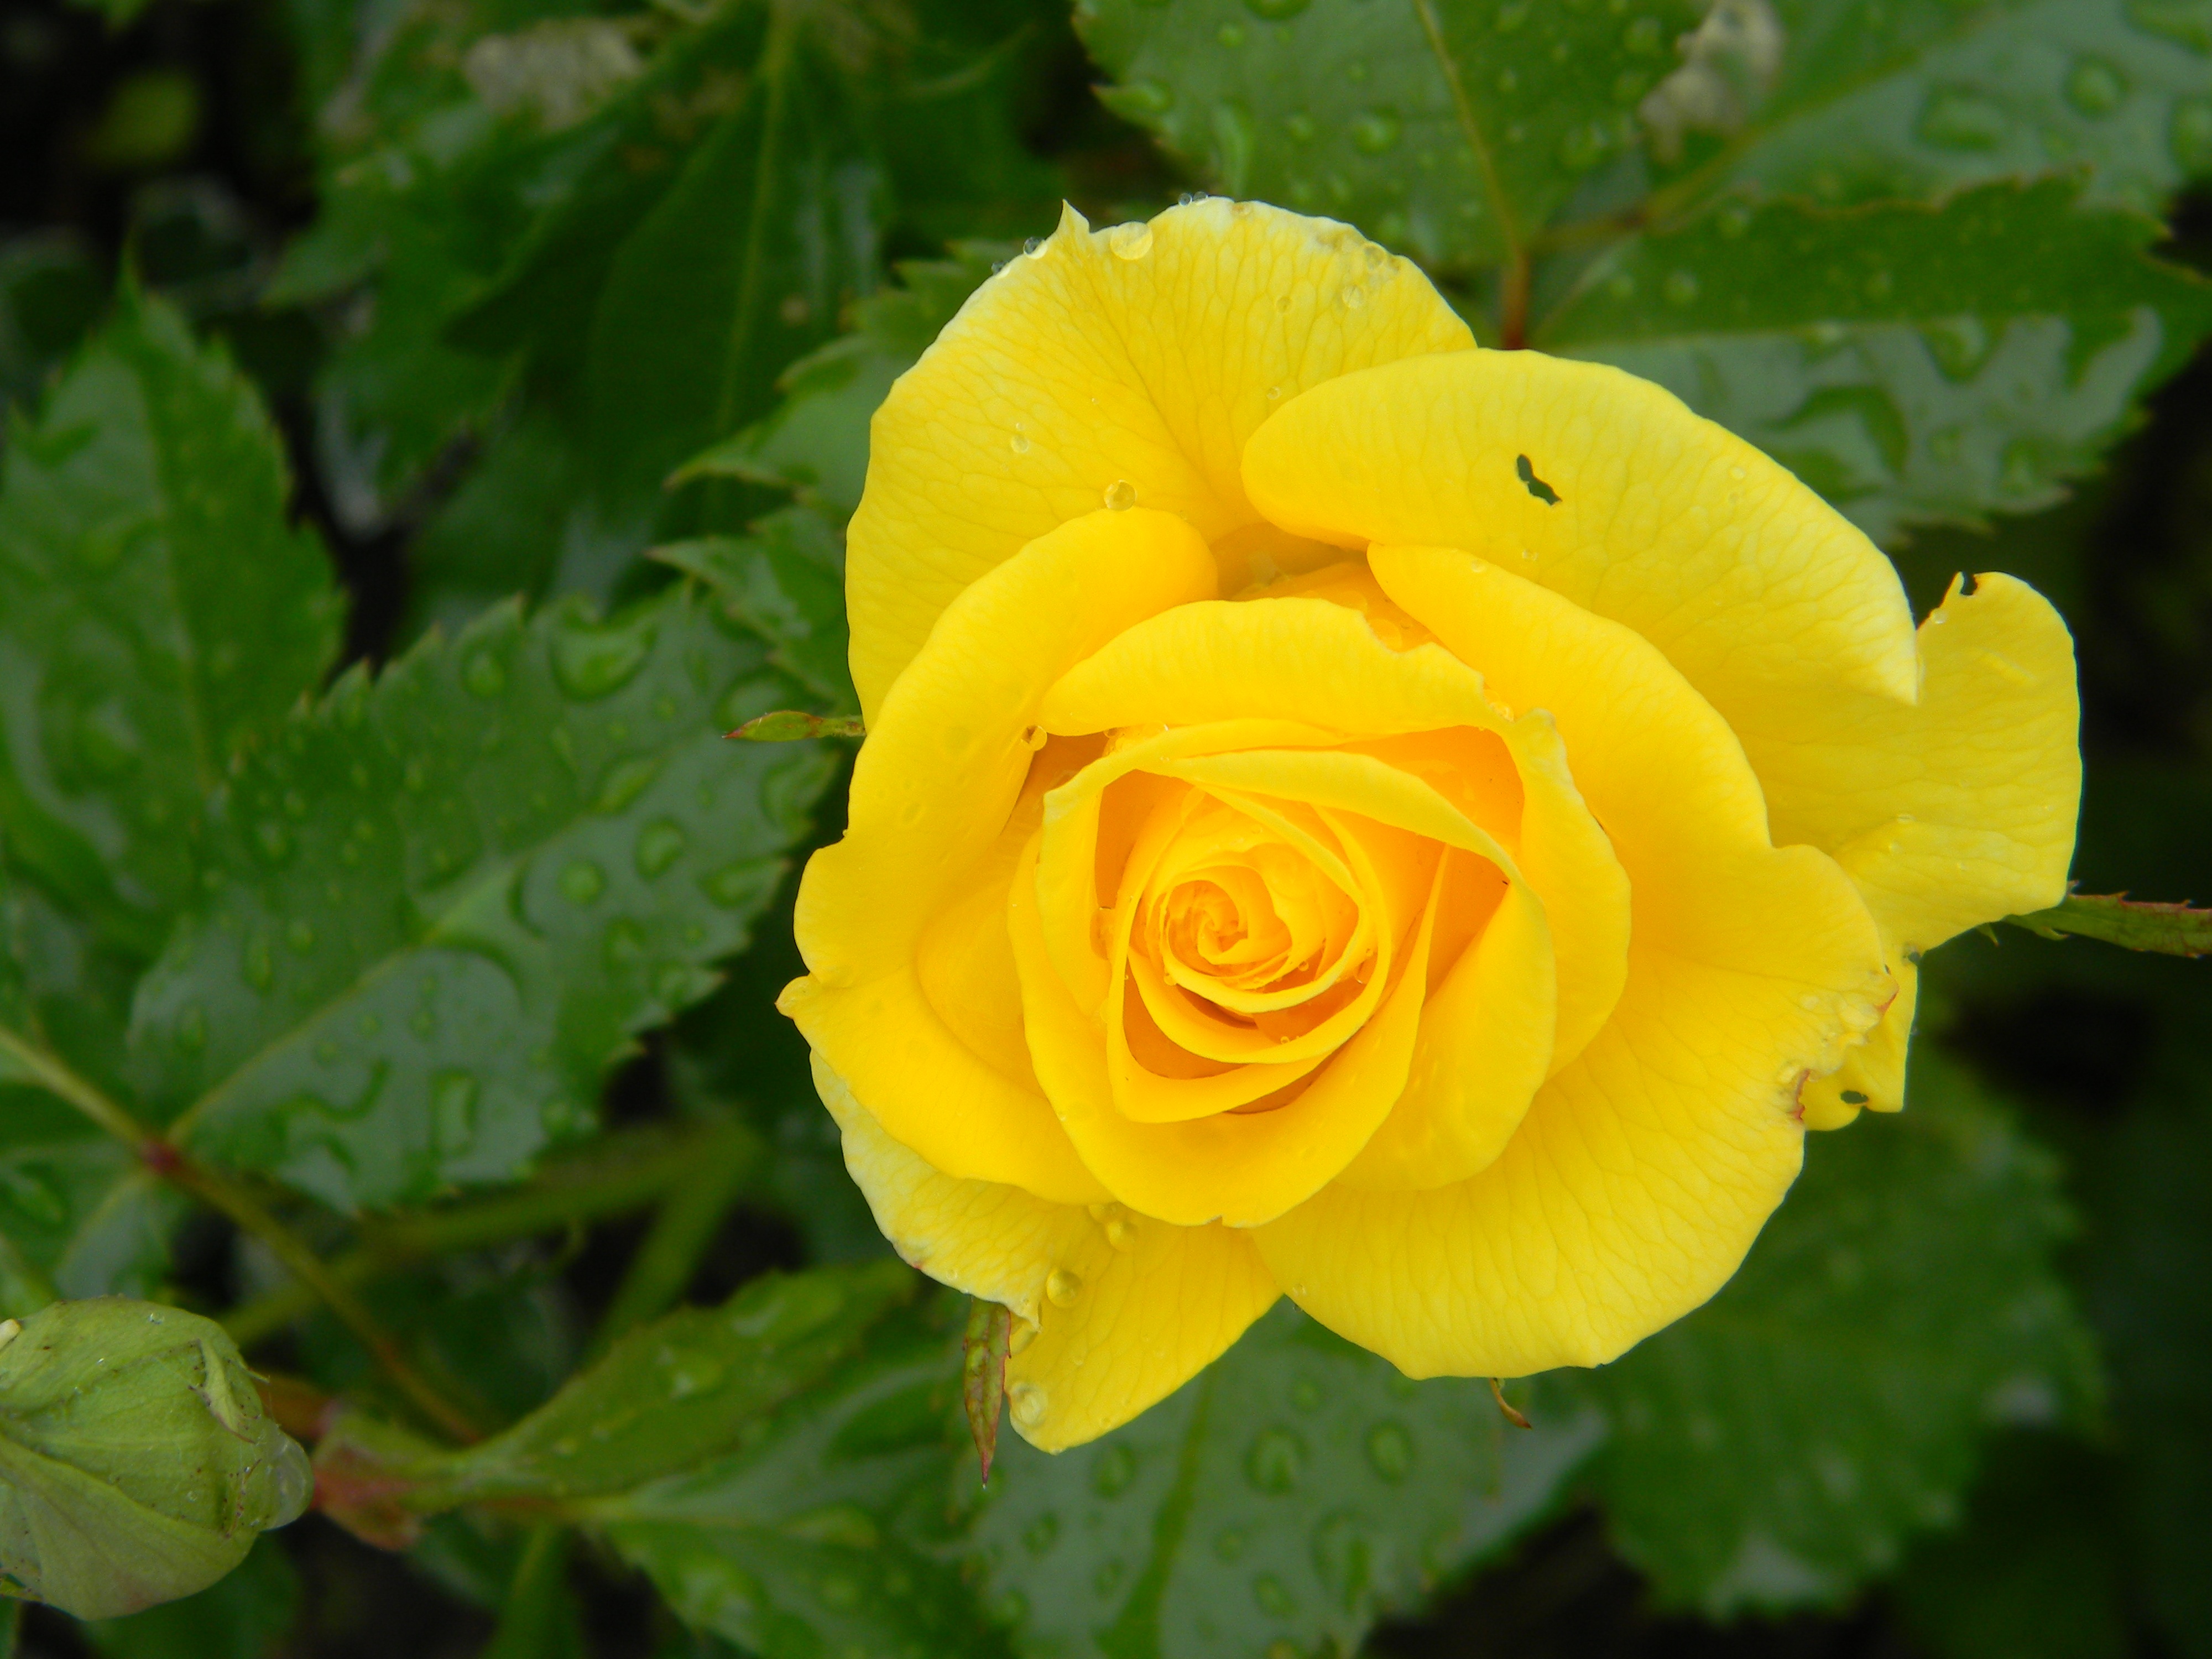
nature, plant, flower, petal, rose, yellow, garden, flora, roses, floribunda, macro photography, flowering plant, garden roses, rose family, annual plant, land plant, rose order, austrian briar